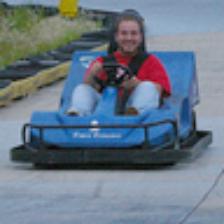
Label: NonHuman